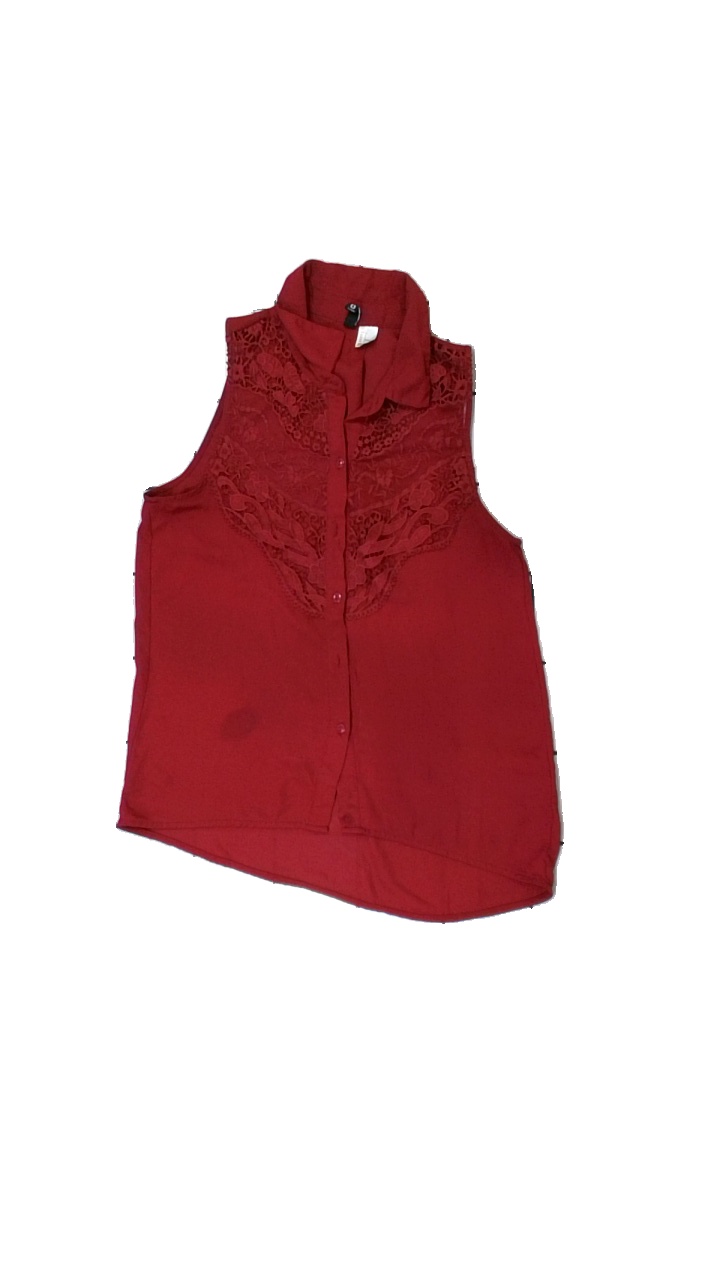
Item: Blouse (Ladies)
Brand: H&m
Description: blus utan ärmar och spets fram, nopprig i krage och fläck längst ner
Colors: Red
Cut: Regular
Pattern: Lace
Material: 100% polyester
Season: Summer
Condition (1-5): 2
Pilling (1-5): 4
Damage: fläck
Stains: Major
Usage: Export
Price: <50